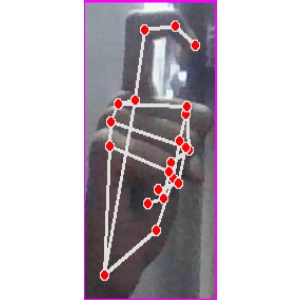
अक्षर: ट